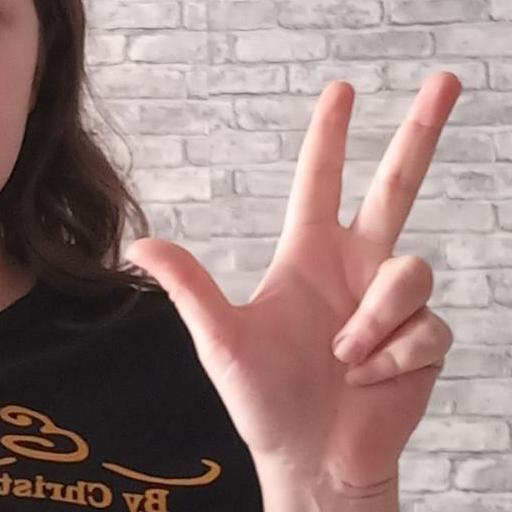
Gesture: three2